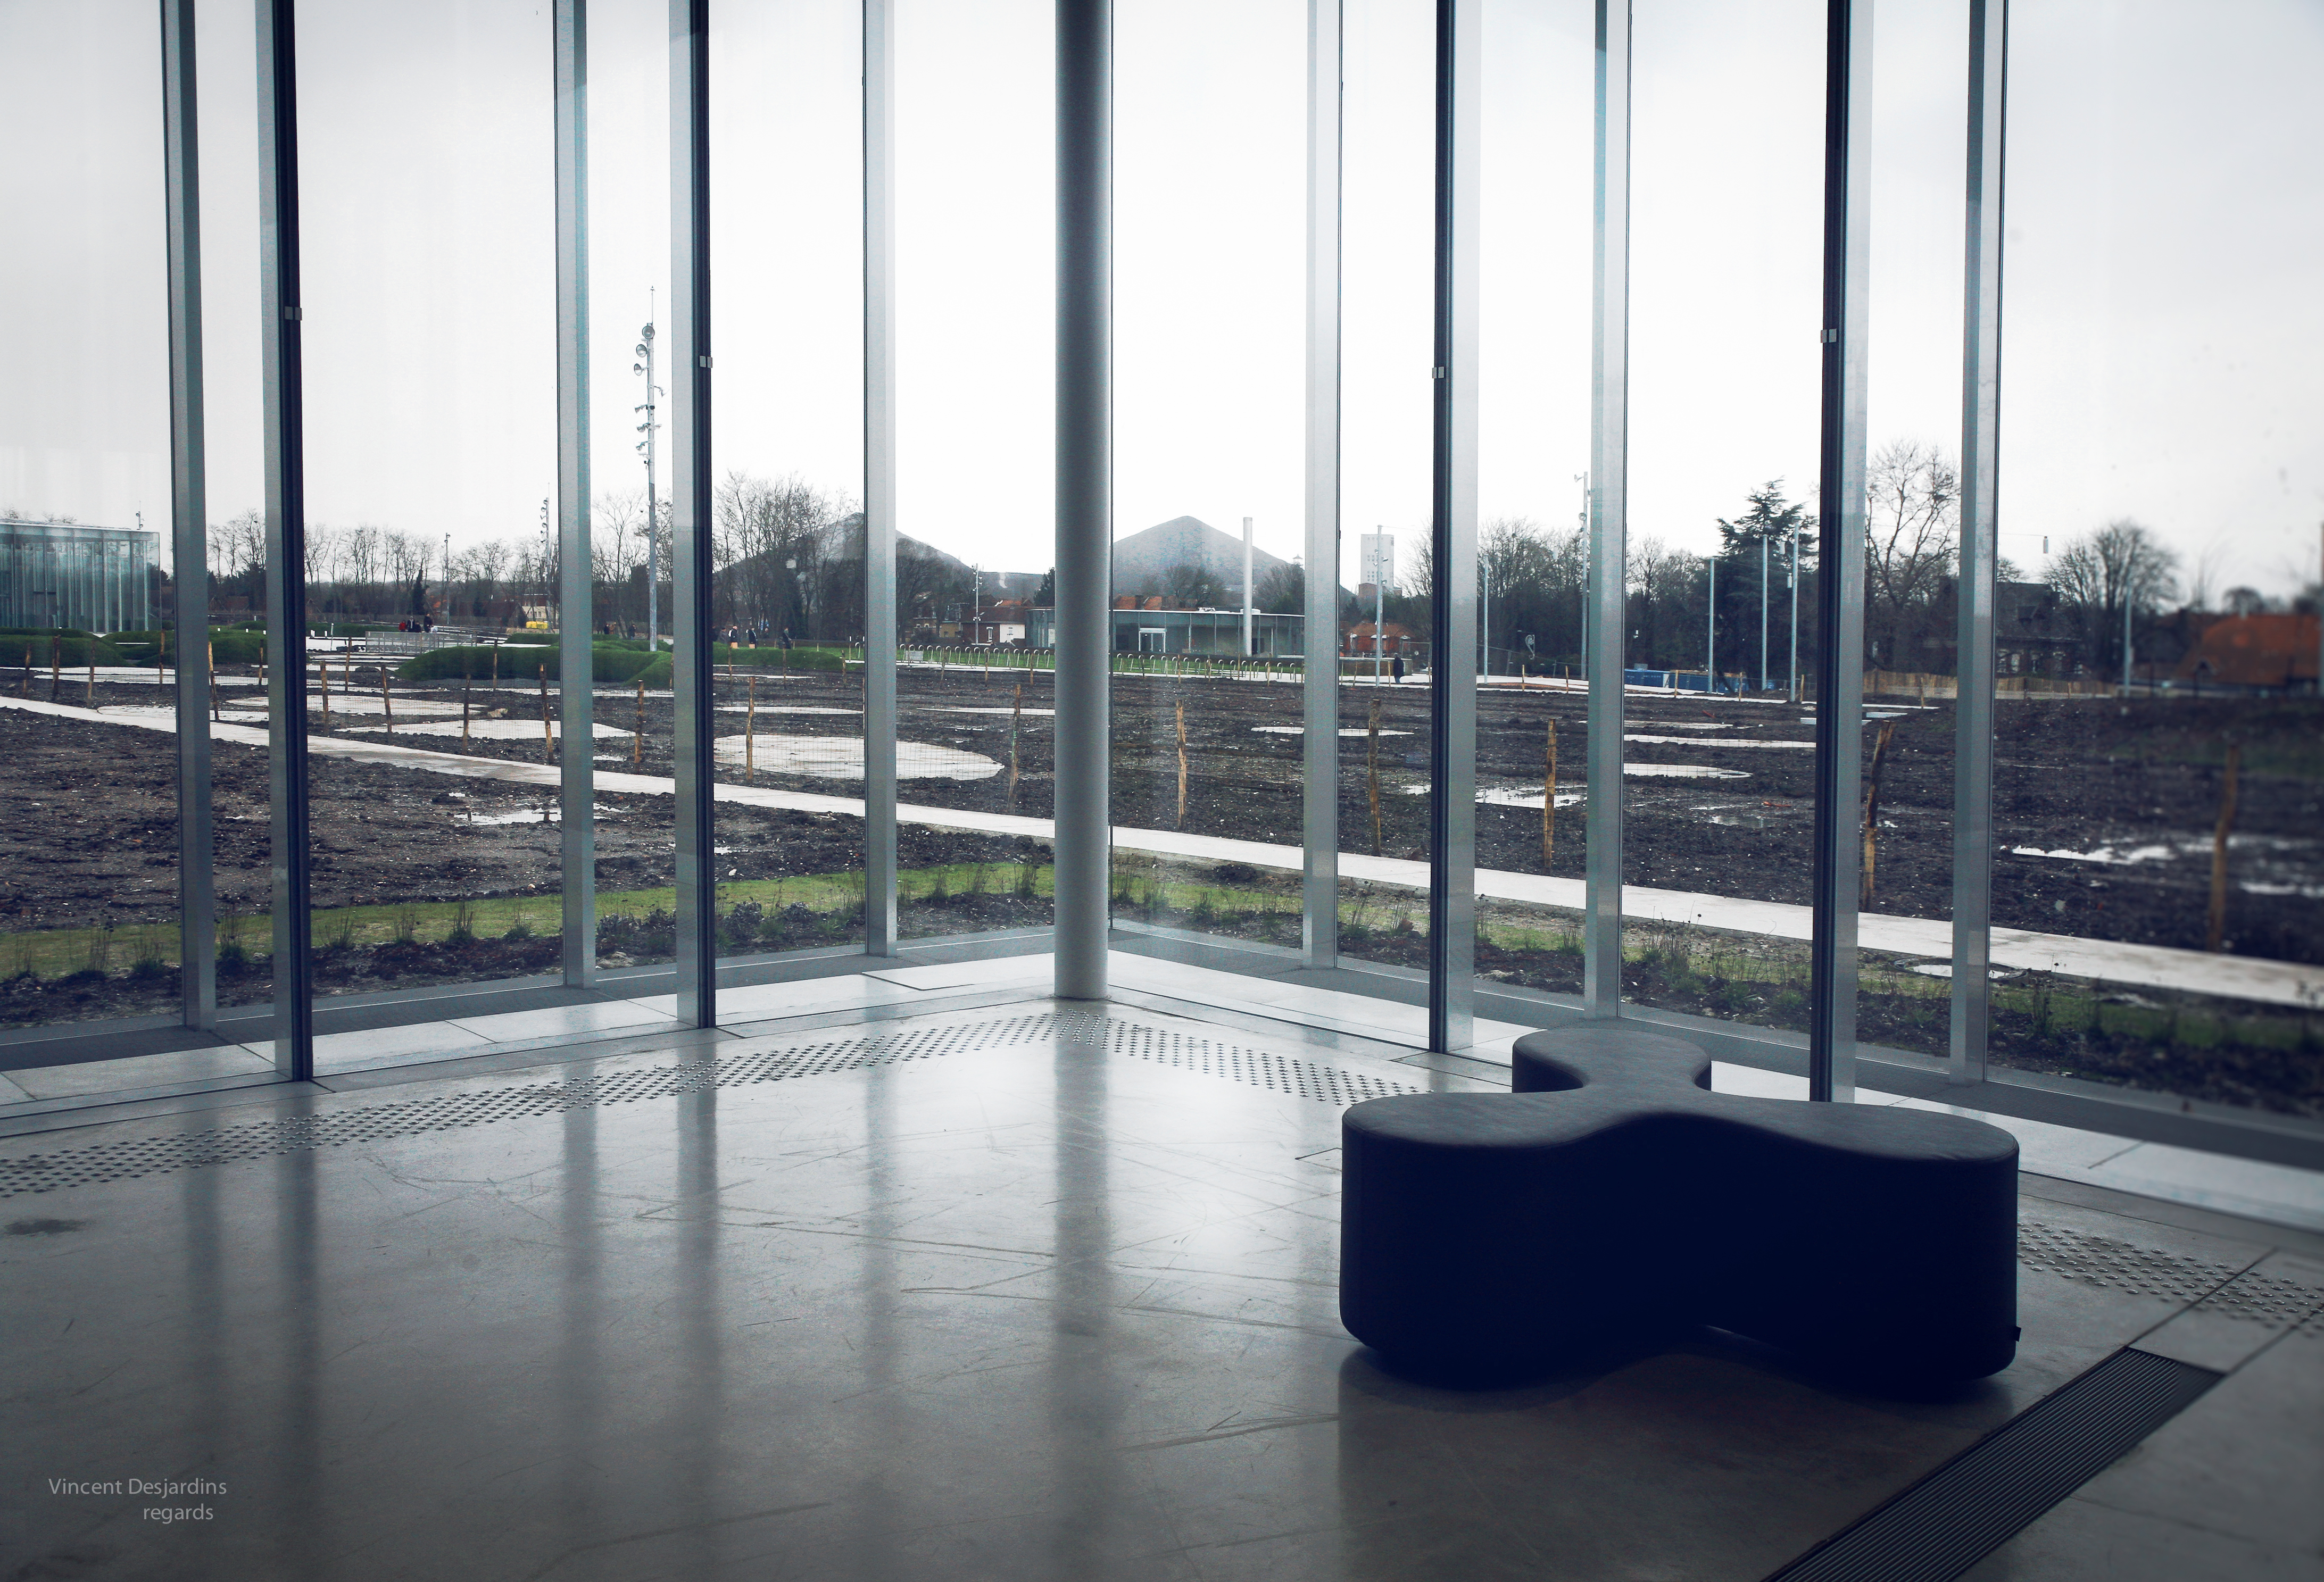
architecture, structure, window, glass, france, line, reflection, louvre, museum, lens, facade, interior design, museo, nordpasdecalais, 62, shape, headquarters, pasdecalais, louvrelens, mus e, terril